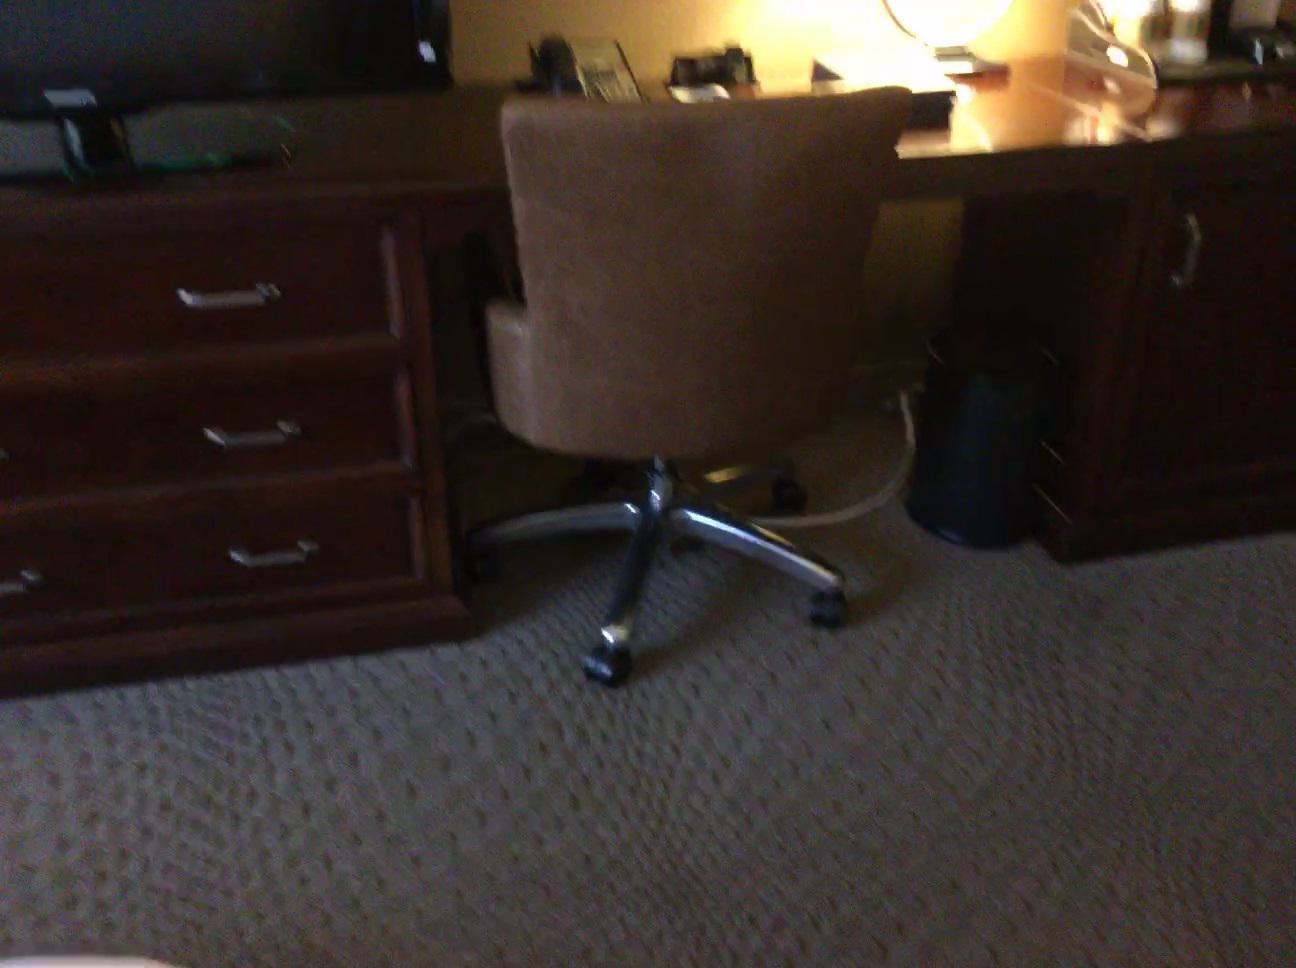
Question: Can the coffee maker fit right of the telephone from the world's perspective? Final answer should be yes or no.
Answer: Yes